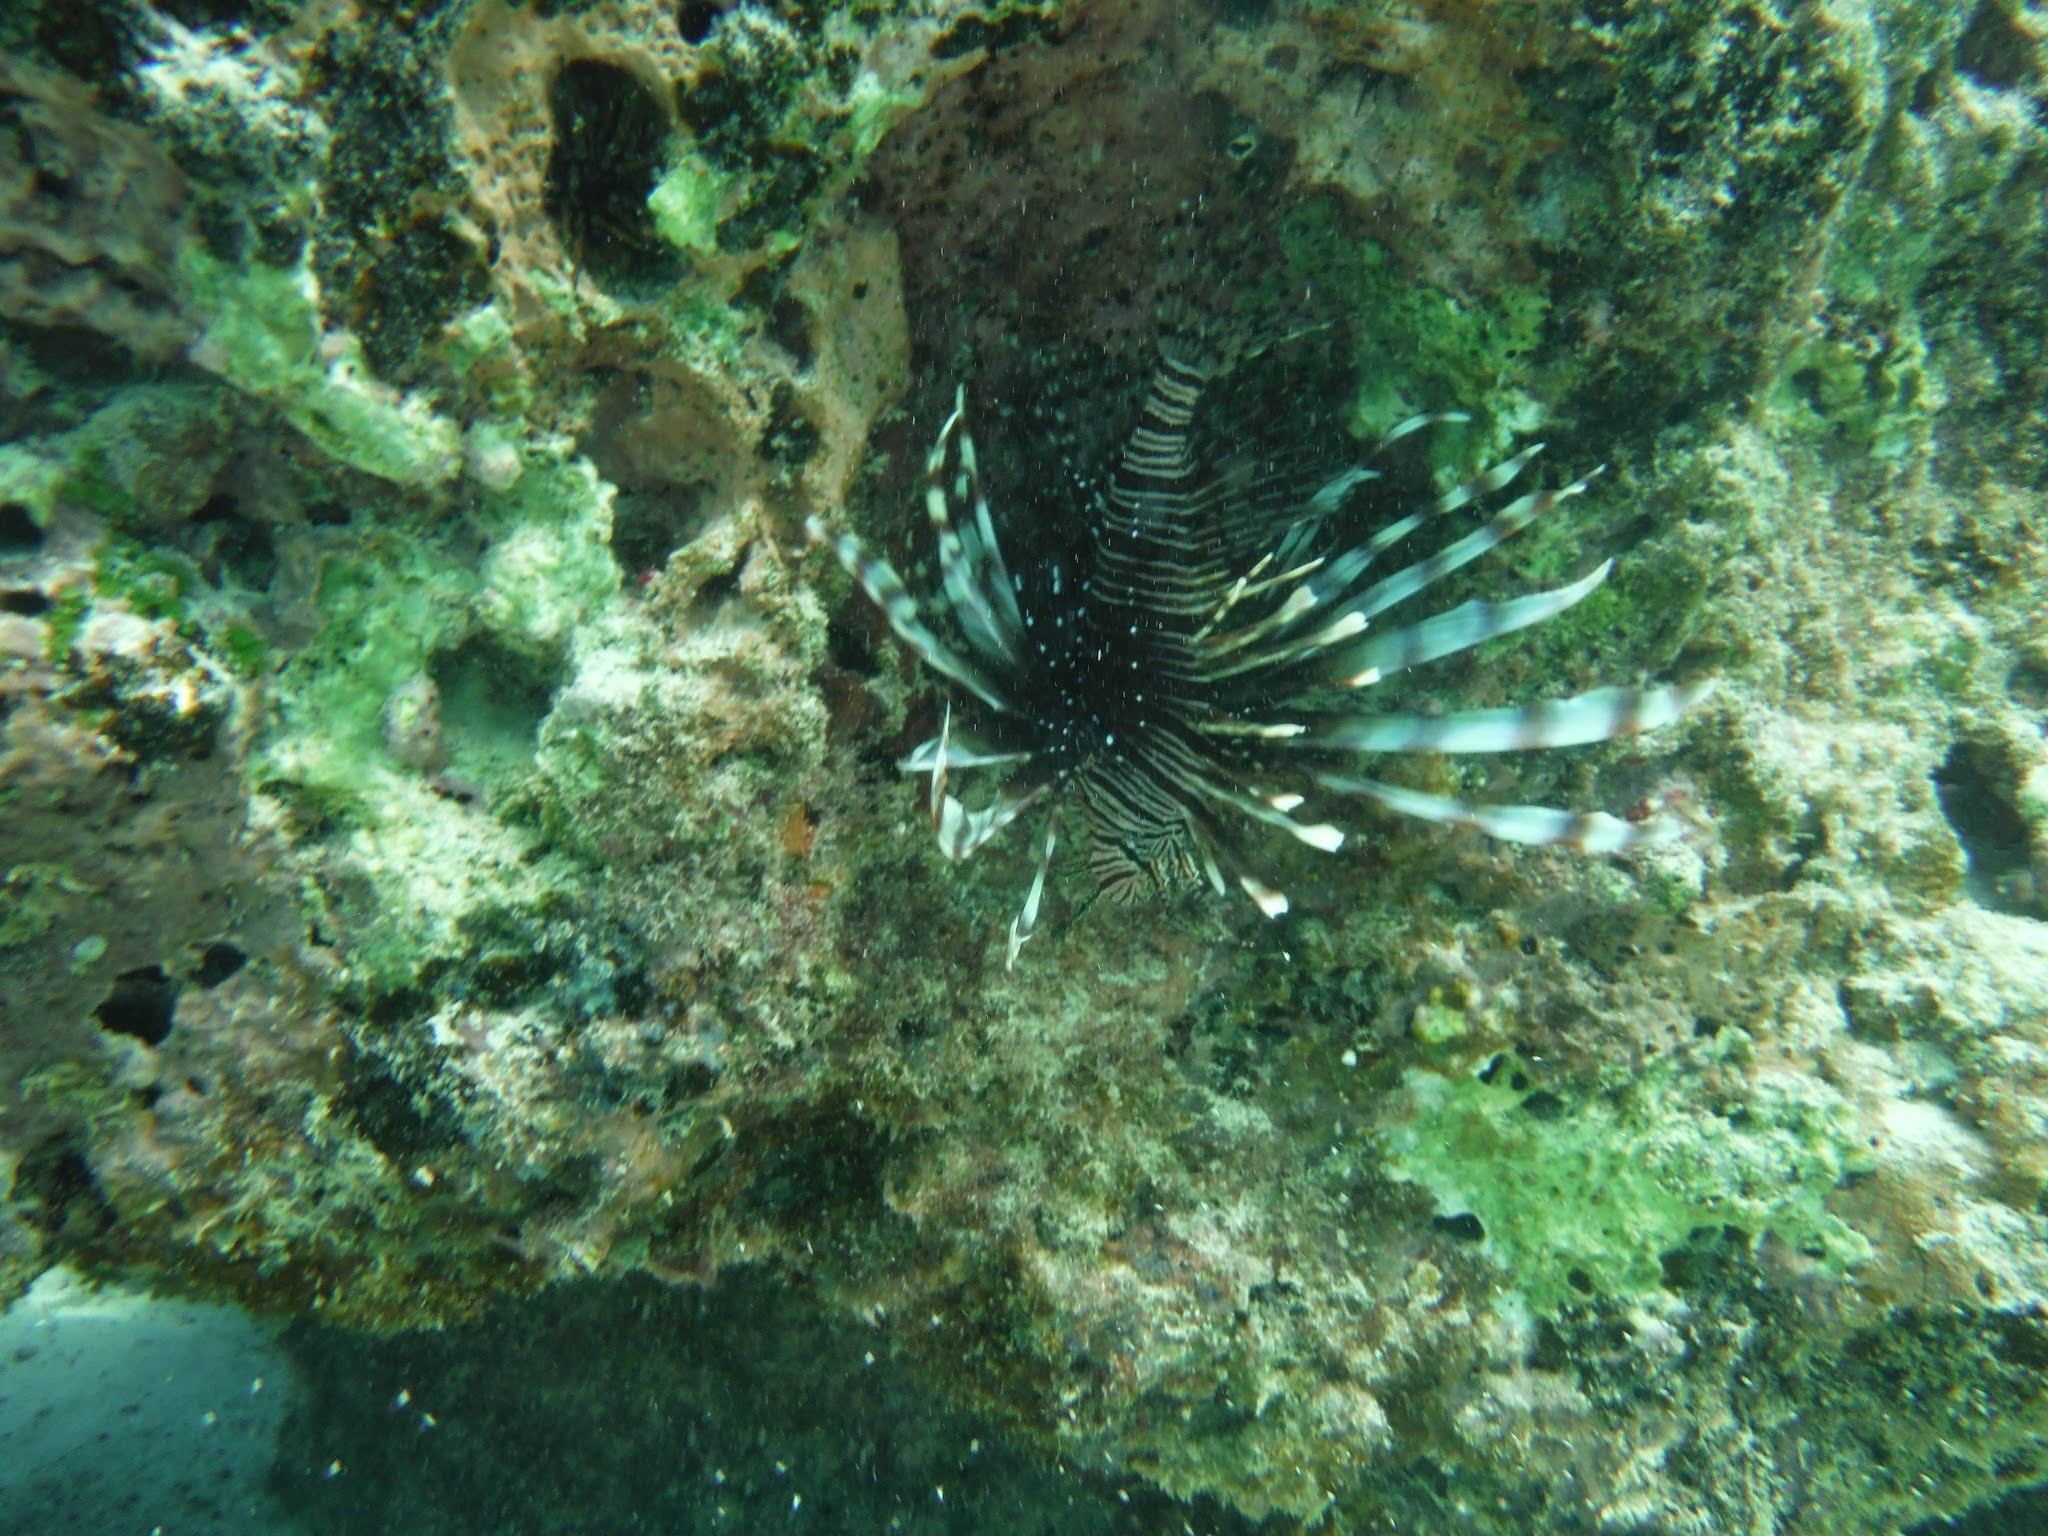
Pterois volitans (Red Lionfish)